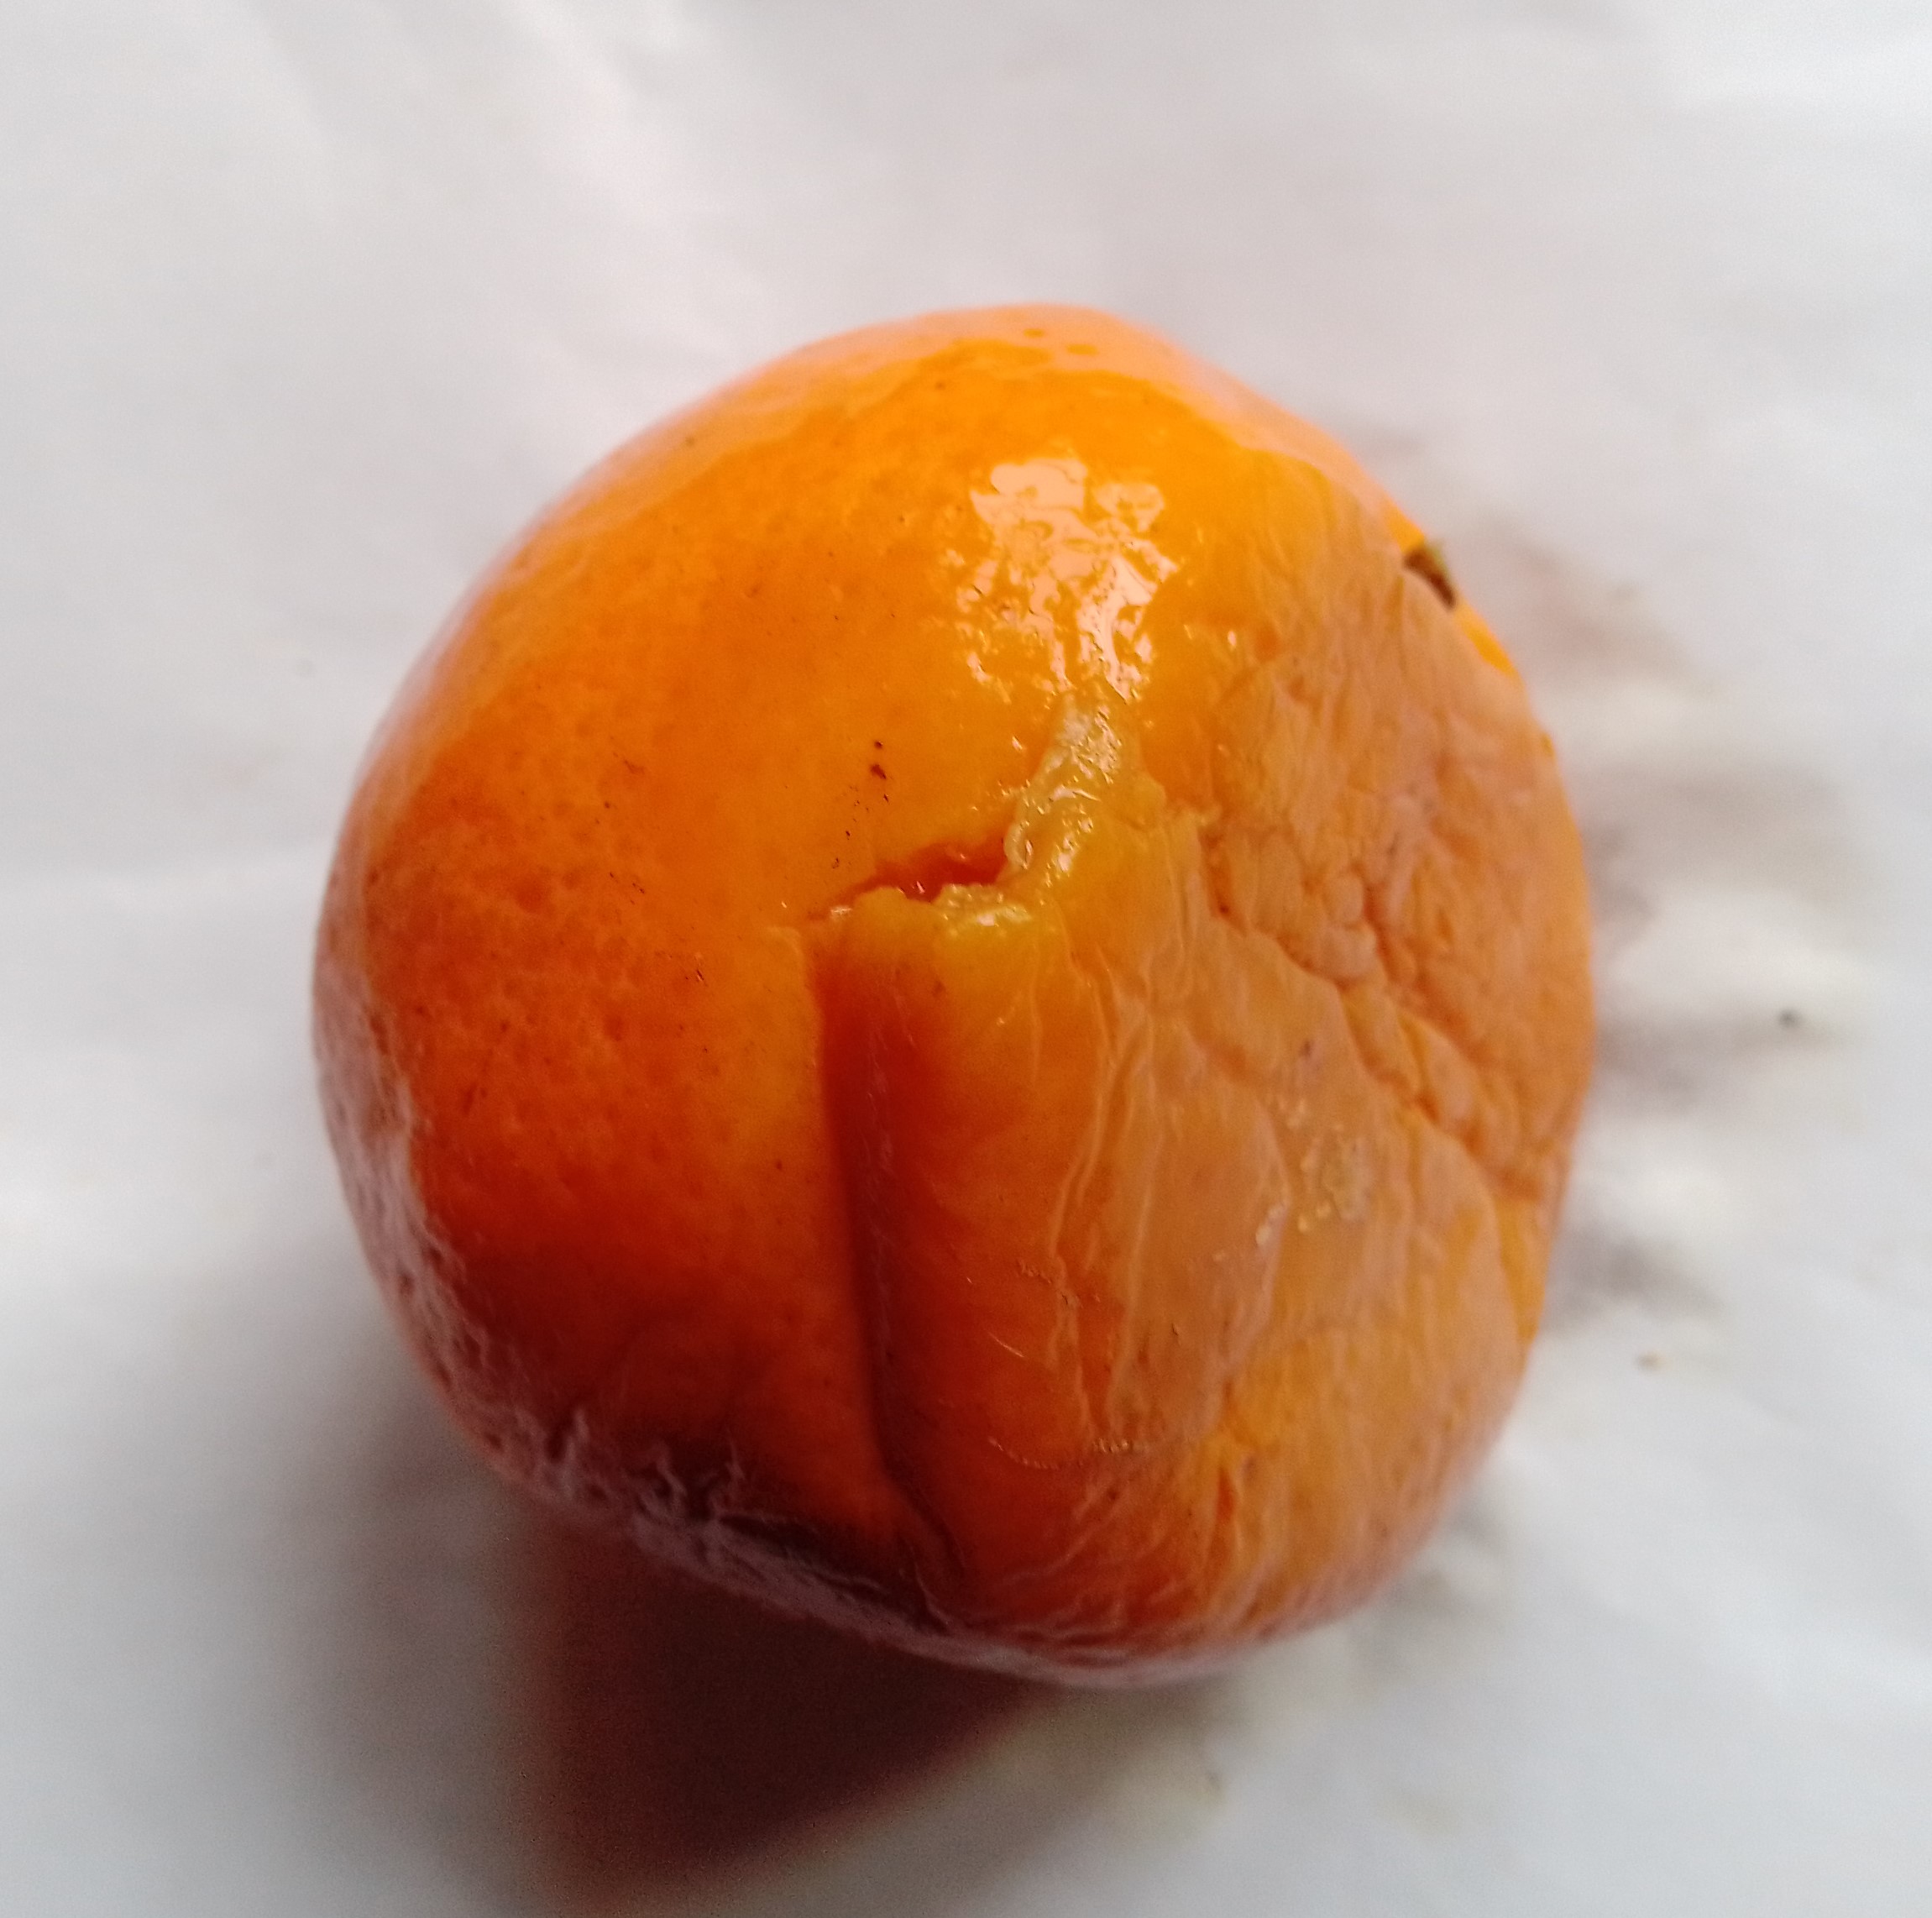
Fruit: orange
Condition: rotten